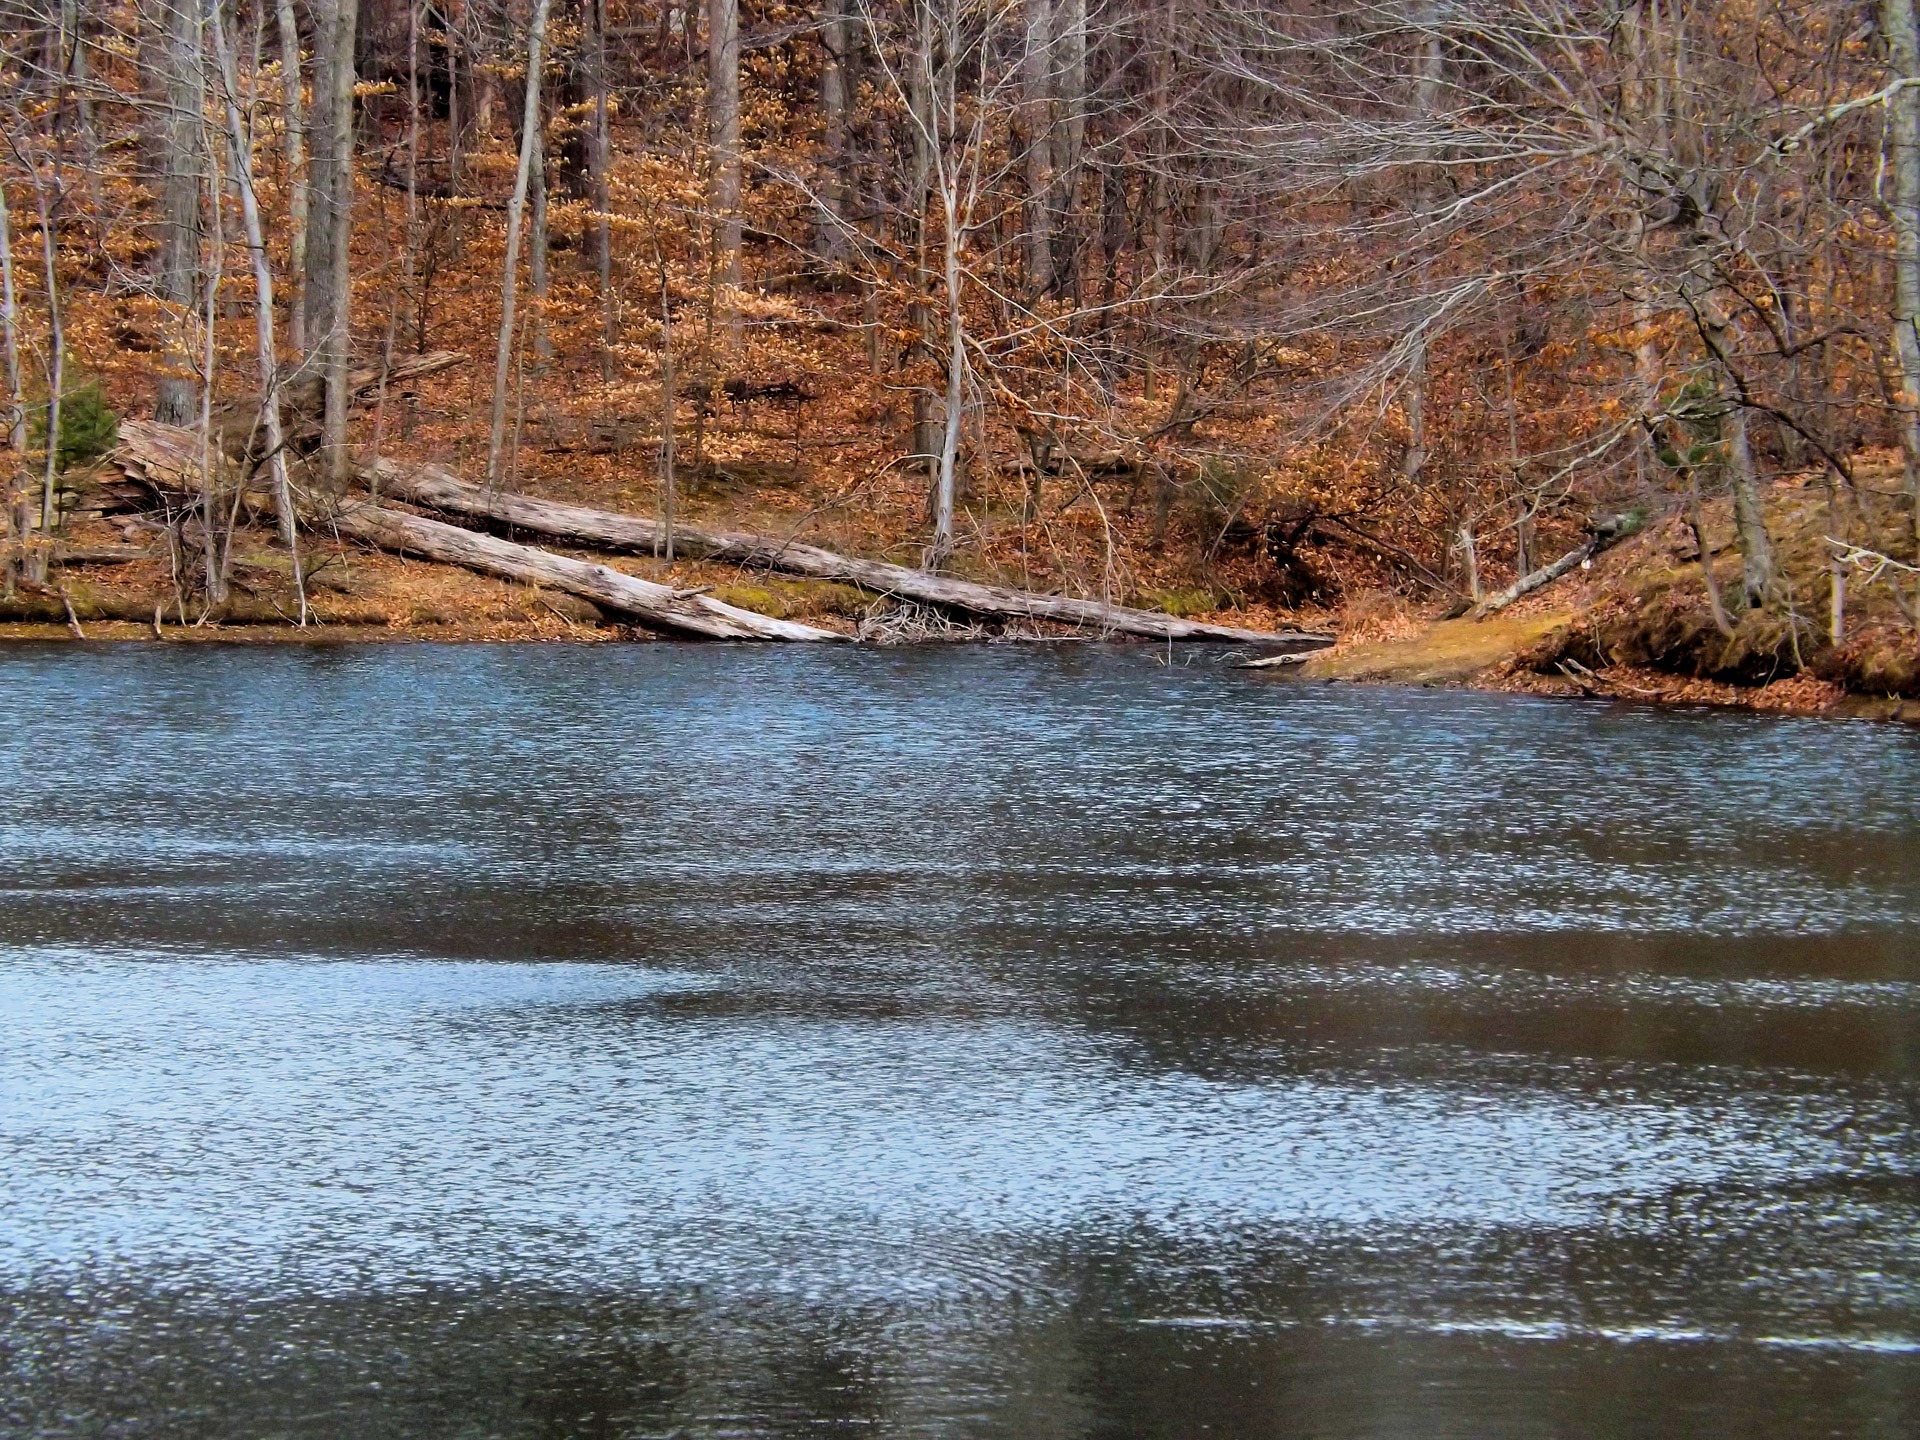
tree, water, nature, forest, creek, wilderness, leaf, lake, river, recreation, stream, reflection, autumn, park, rapid, season, body of water, woods, wetland, habitat, loch, landform, state forest, natural environment, geographical feature, rippling